Visapur Fort

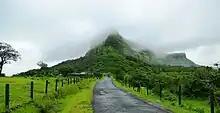
Visapur in Monsoon

The cheapest and convenient way to reach the fort is via railways. The nearest railhead to Visapur Fort is Malavli station (approx. 5 km) which is well connected to Mumbai, Lonavala, and Pune via local trains. From Malavli station shared auto/taxi are available for the base village of Visapur Fort